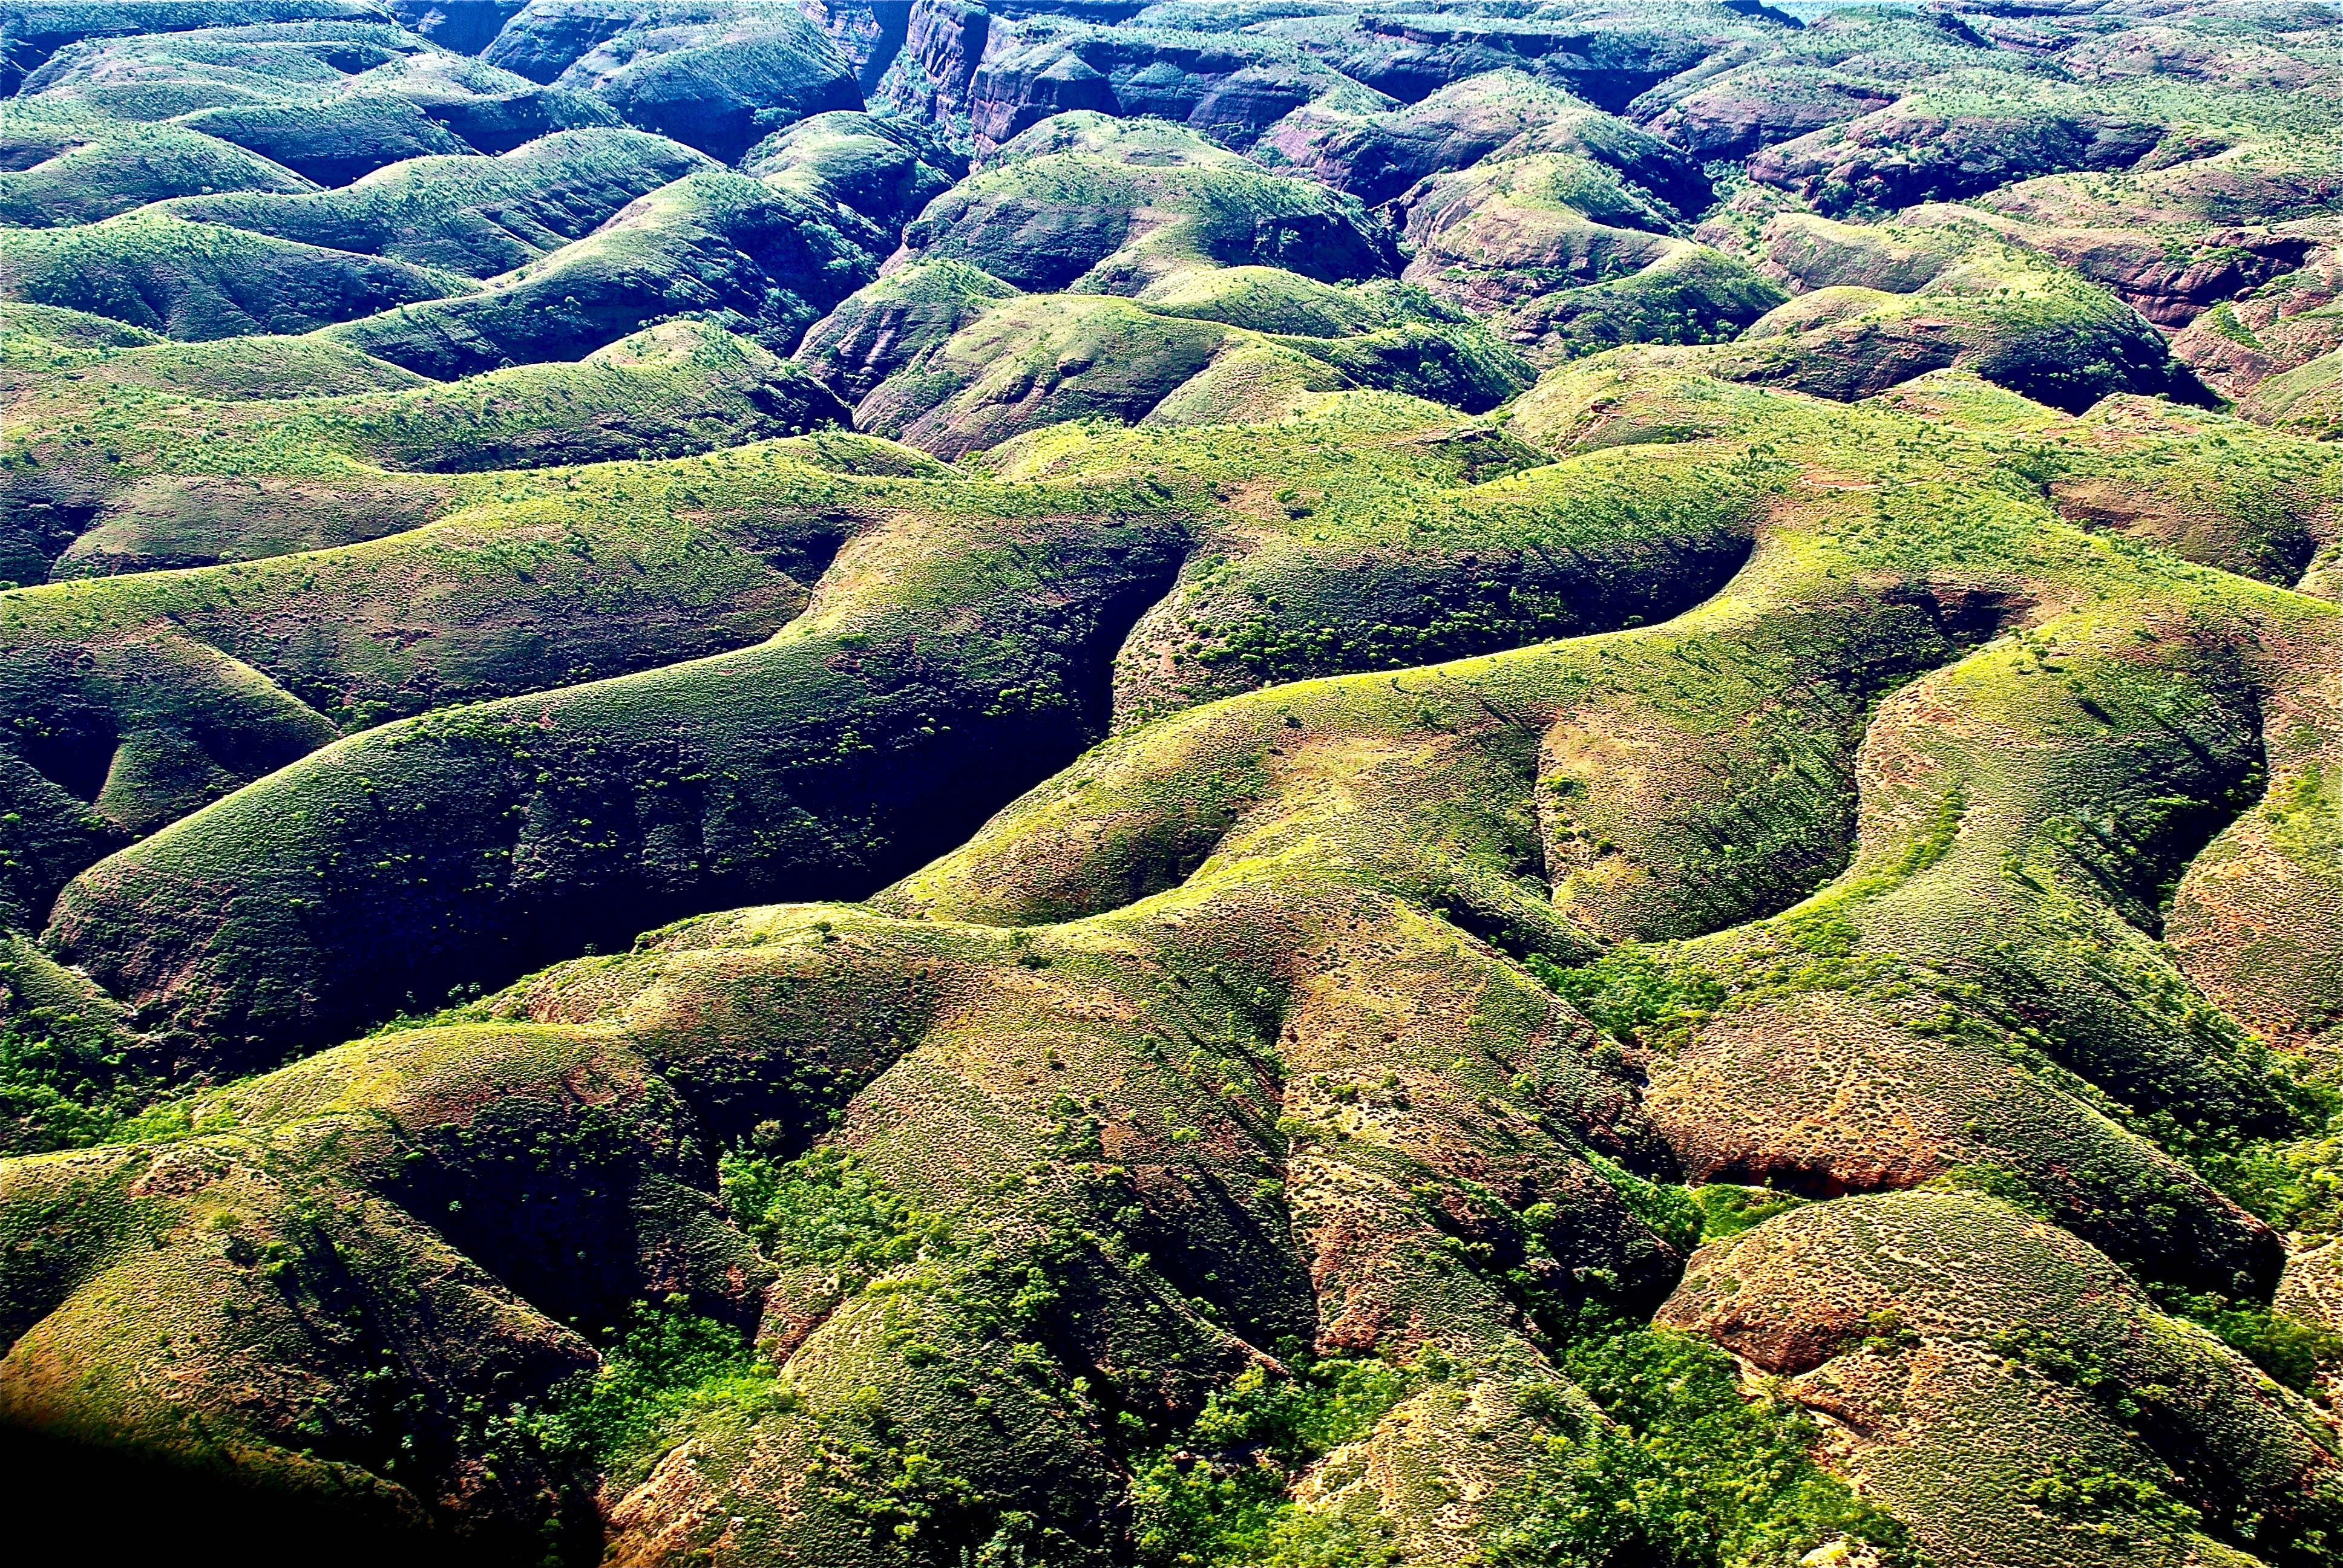
landscape, tree, nature, forest, rock, wilderness, field, hill, valley, jungle, scenic, natural, soil, plain, australia, hills, vegetation, rainforest, rolling, plantation, plateau, habitat, ecosystem, aerial photography, biome, natural environment, geographical feature, woody plant